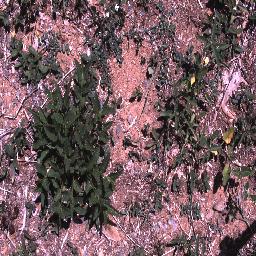
Label: negative